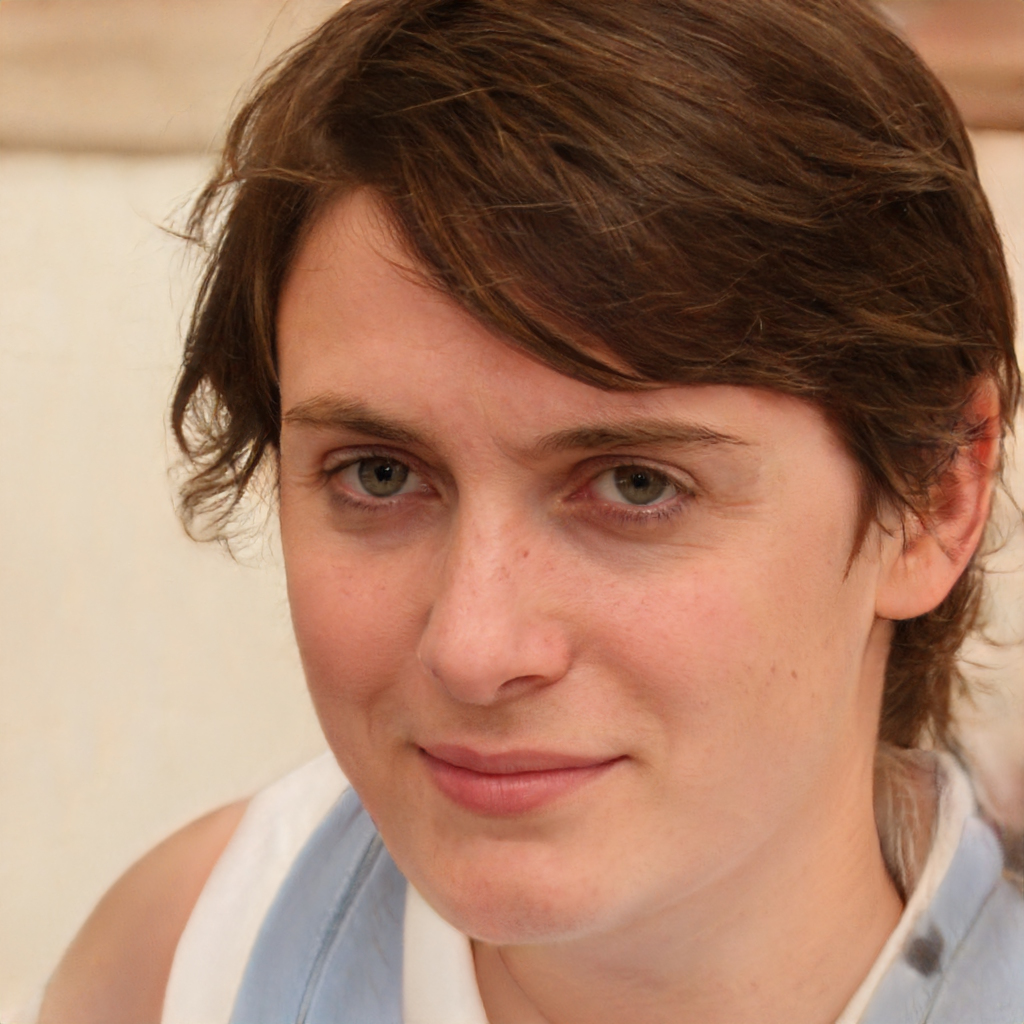
Label: Colored